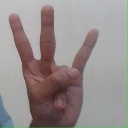
अक्षर: क्ष